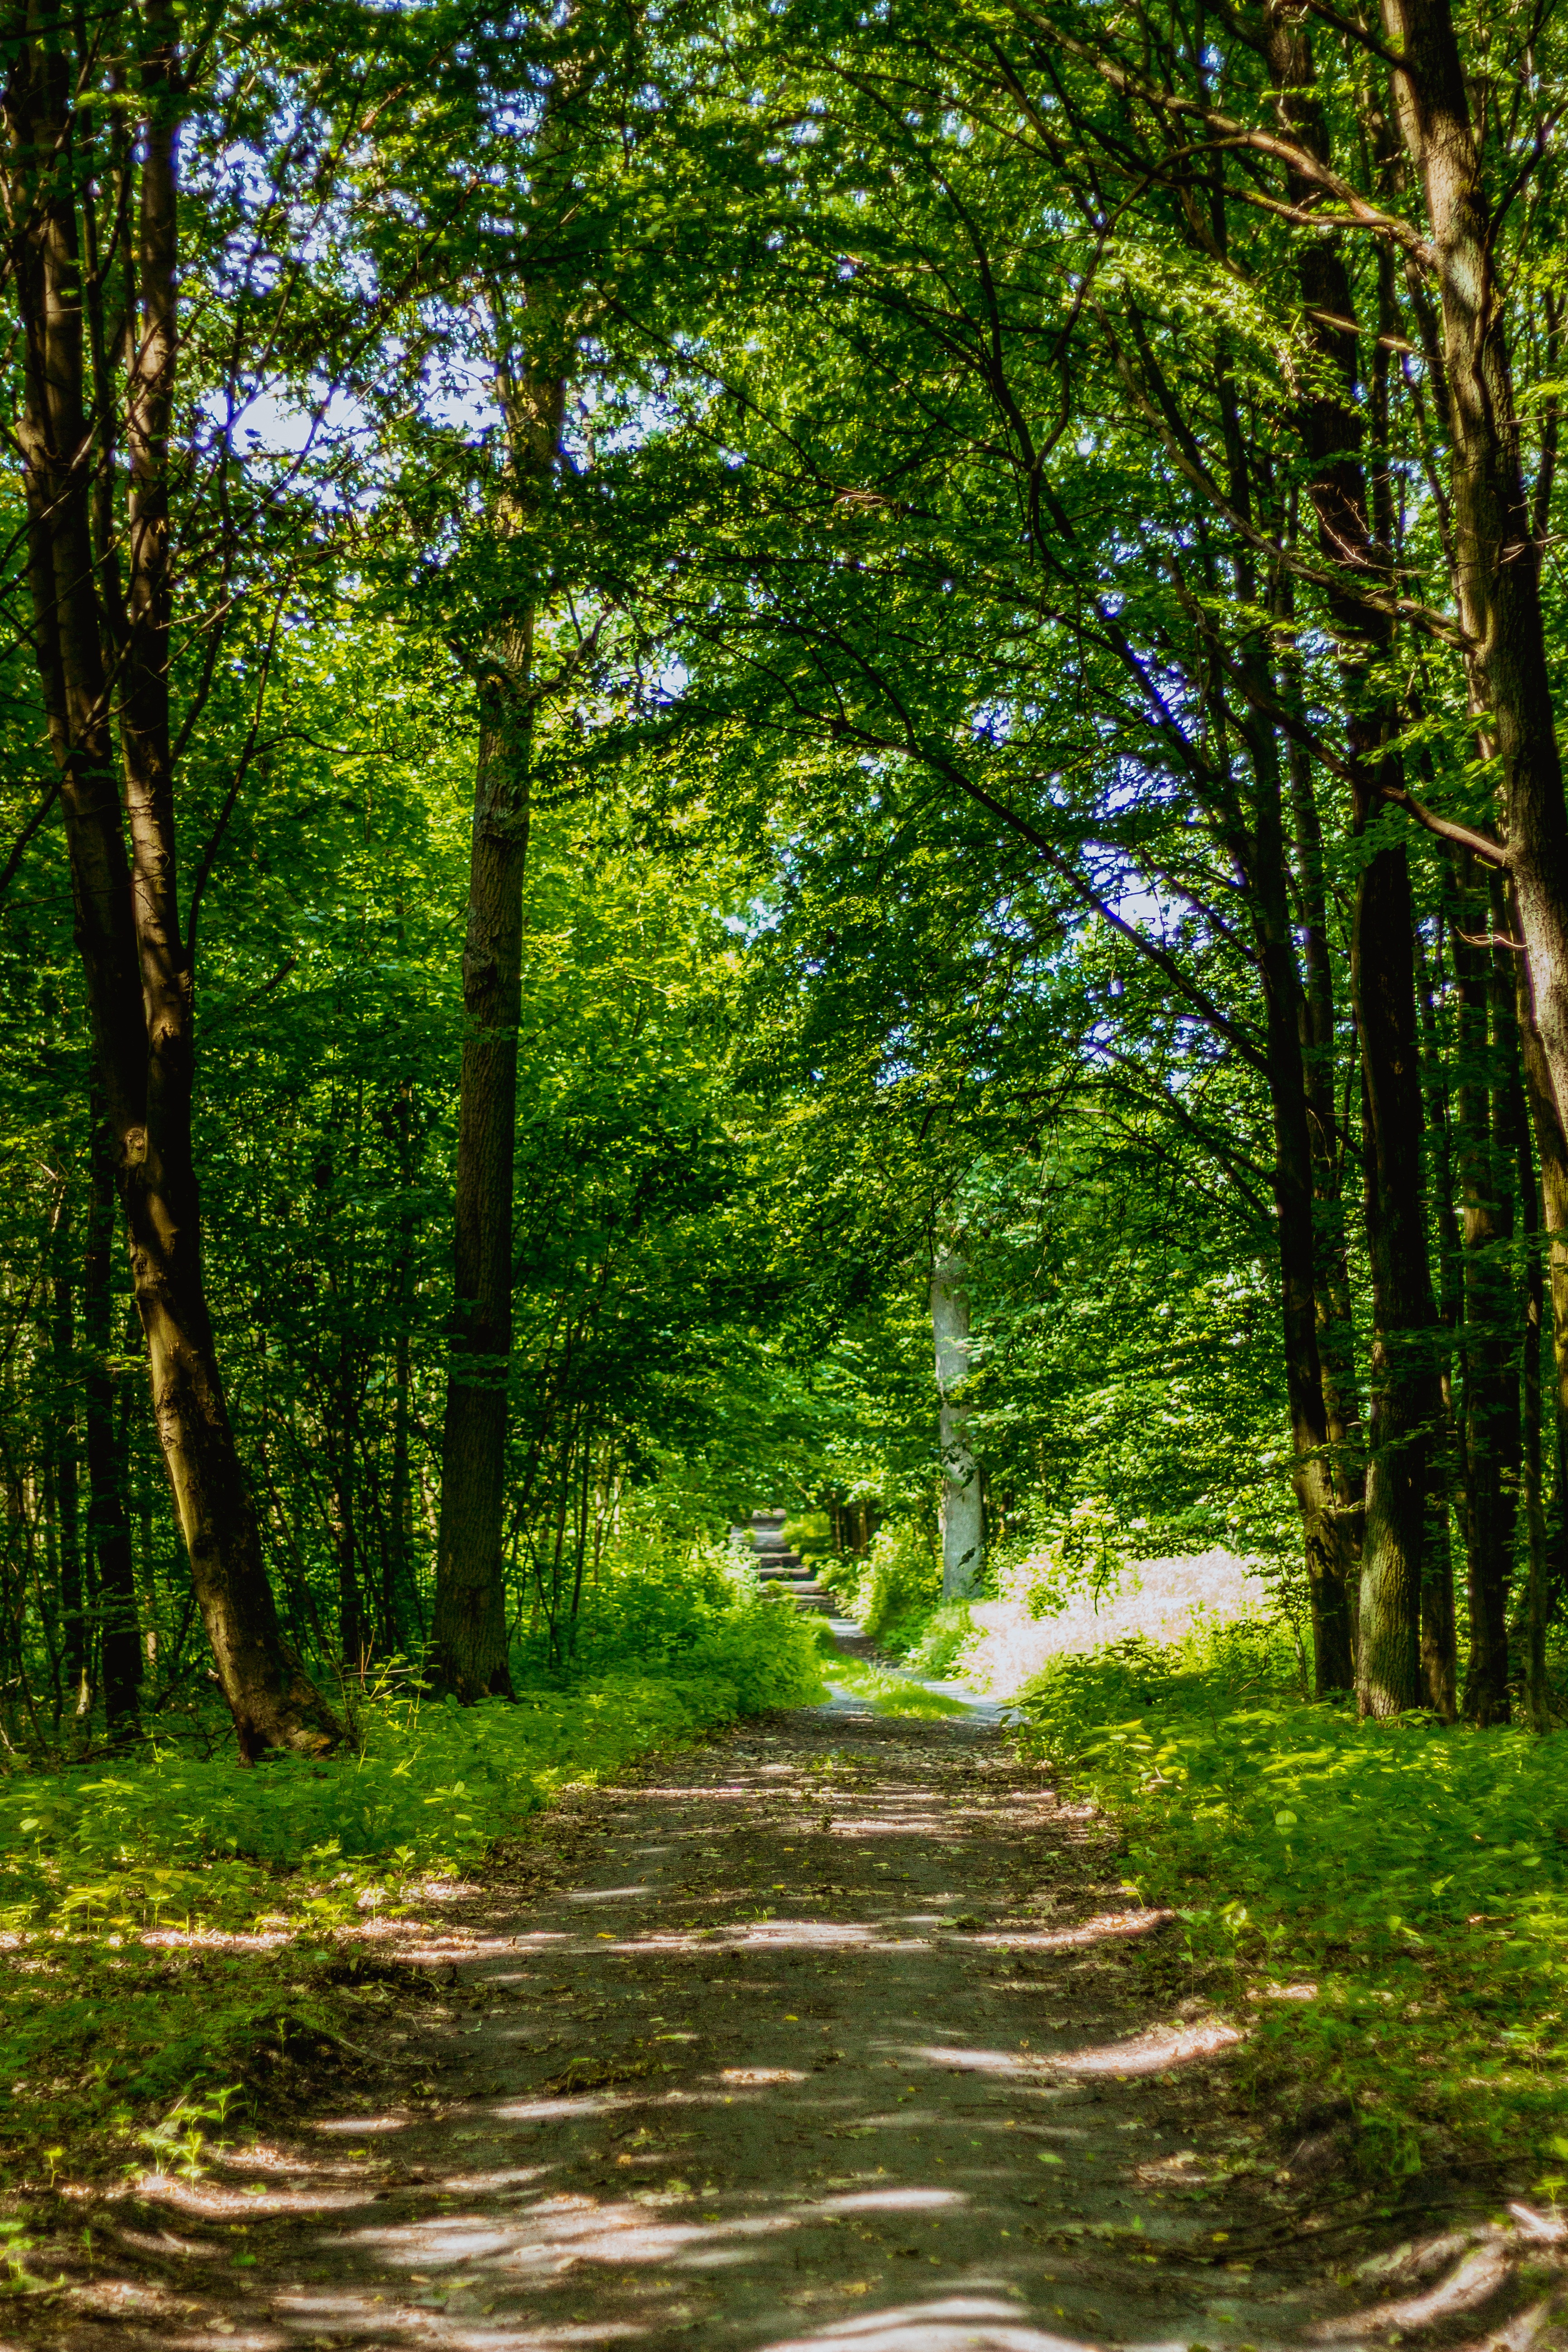
landscape, tree, nature, forest, grass, wilderness, plant, trail, meadow, sunlight, leaf, flower, alley, foliage, green, autumn, park, season, rainforest, deciduous, way, grove, woodland, habitat, ecosystem, the path, the road in the forest, biome, old growth forest, natural environment, woody plant, temperate broadleaf and mixed forest, temperate coniferous forest